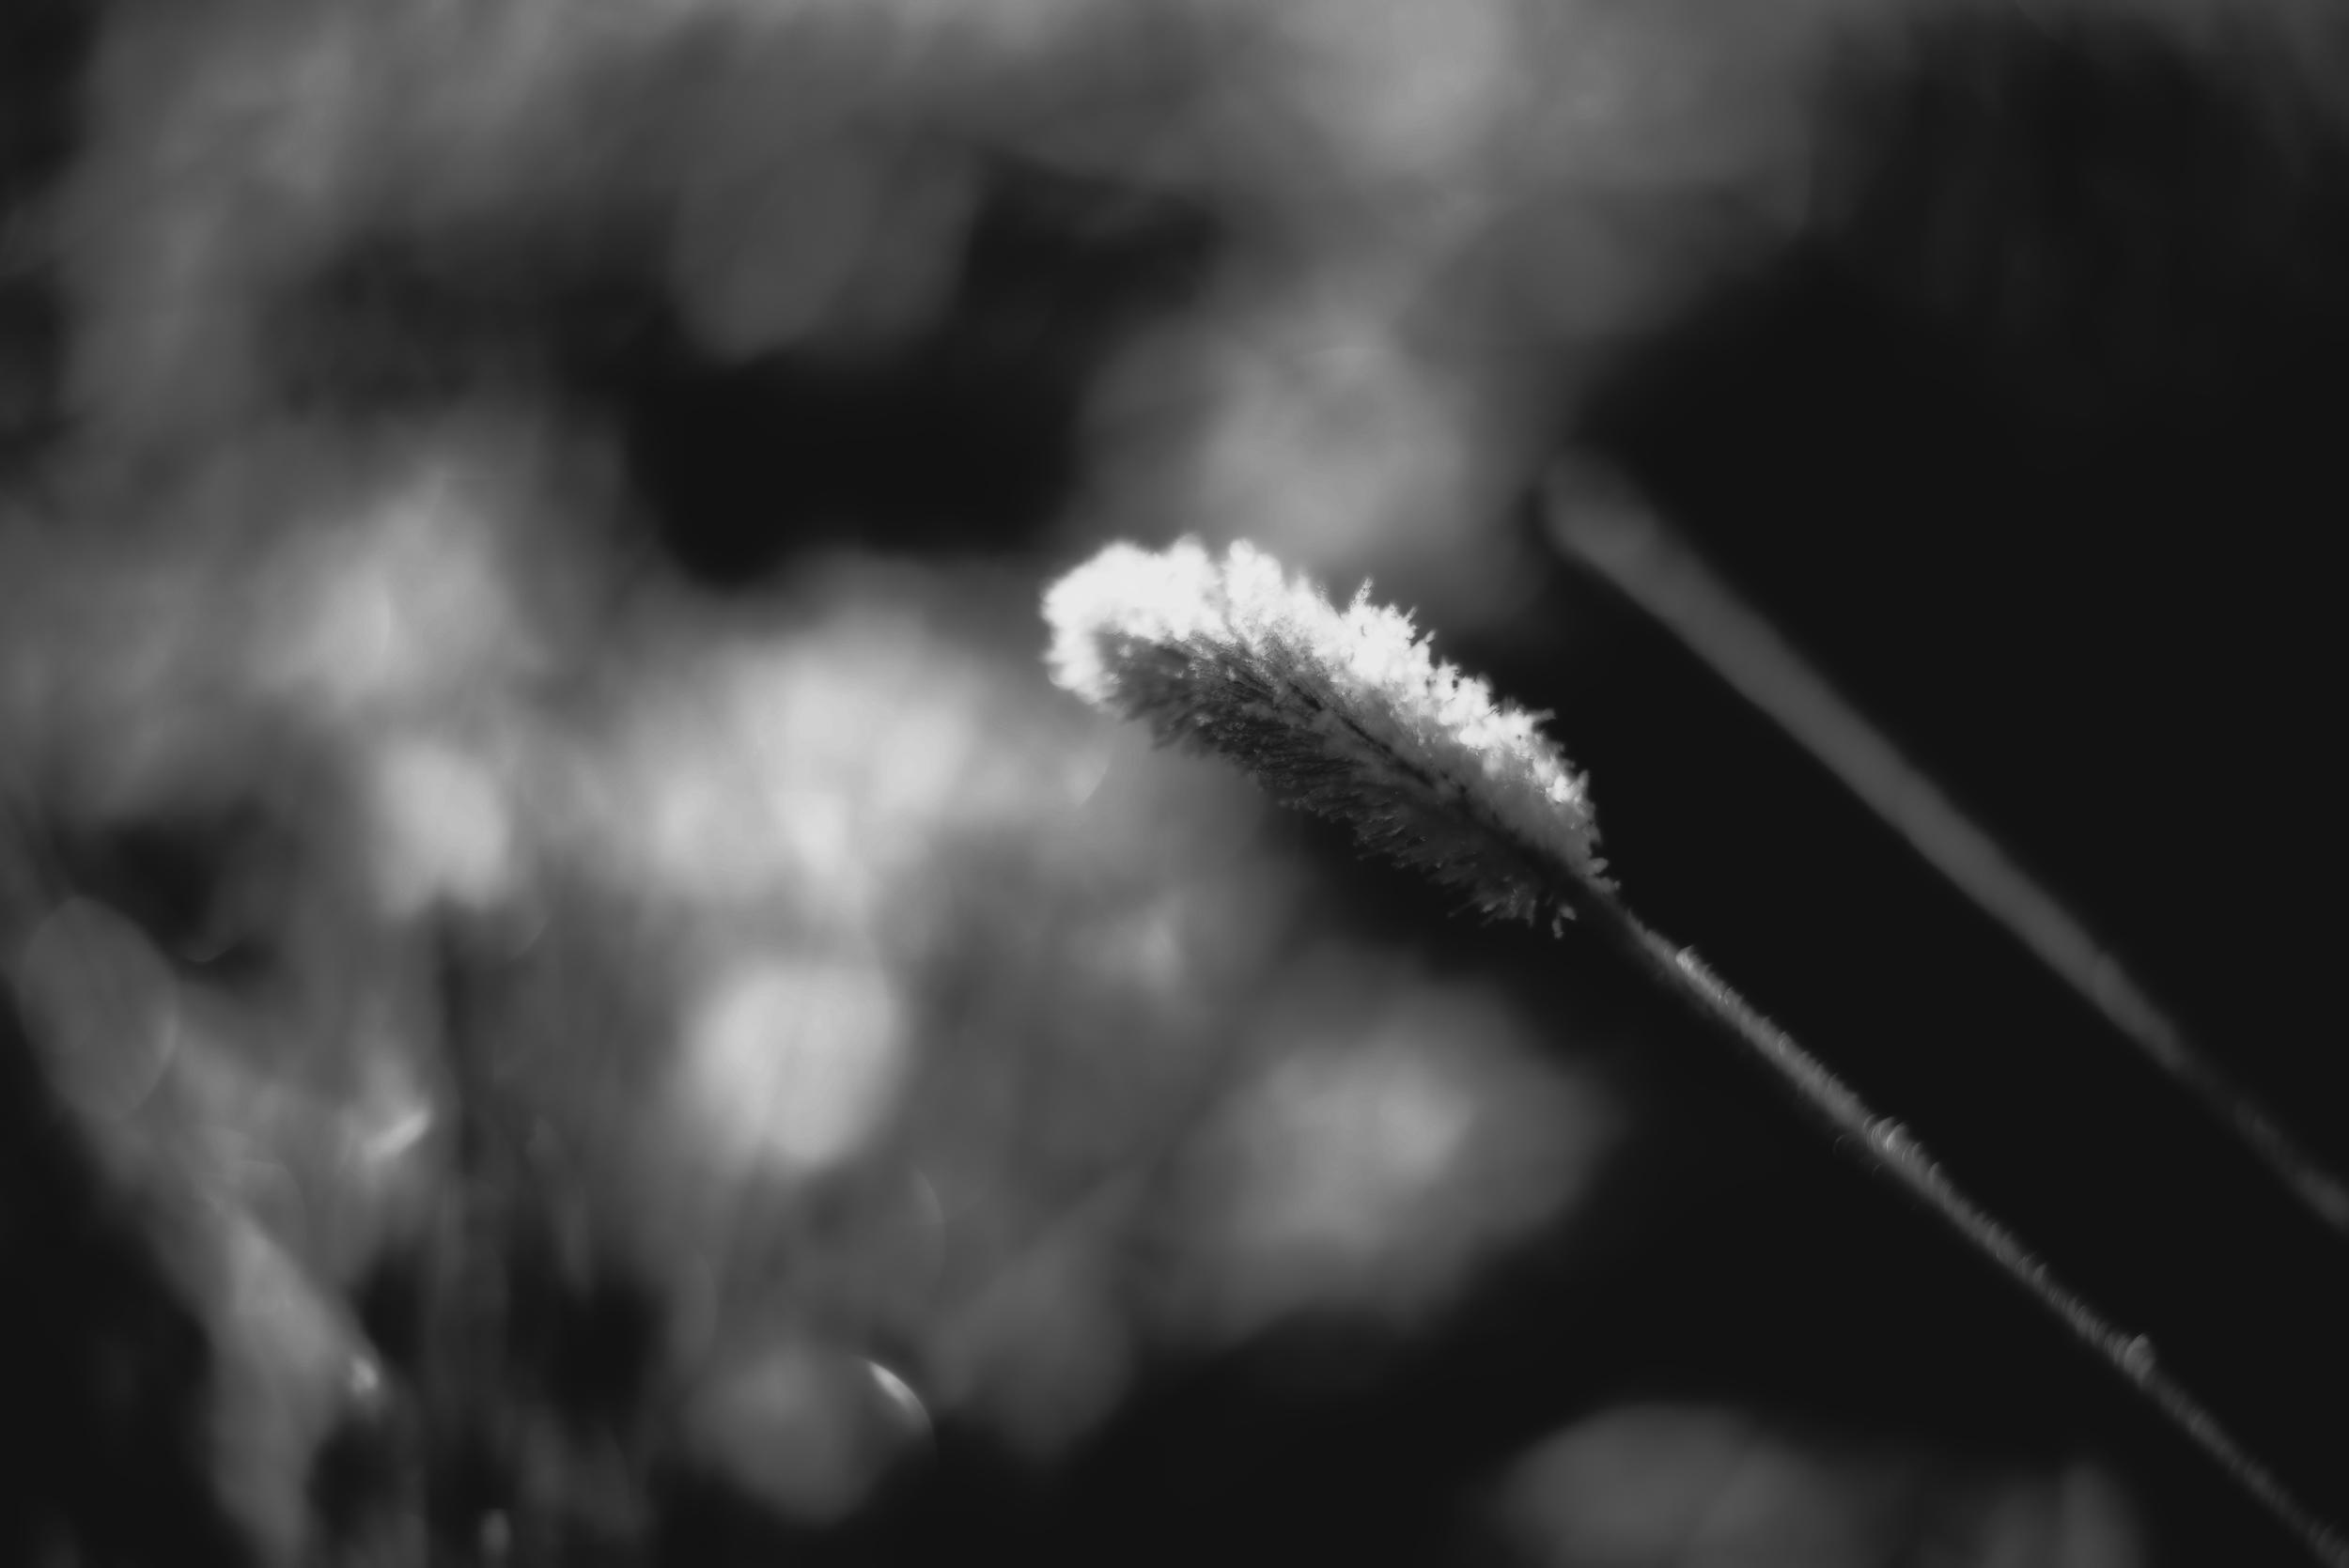
nature, branch, light, black and white, plant, photography, leaf, flower, frost, europe, darkness, nikon, black, monochrome, close up, nikkor, curuyann, nikond750, macro photography, monochrome photography